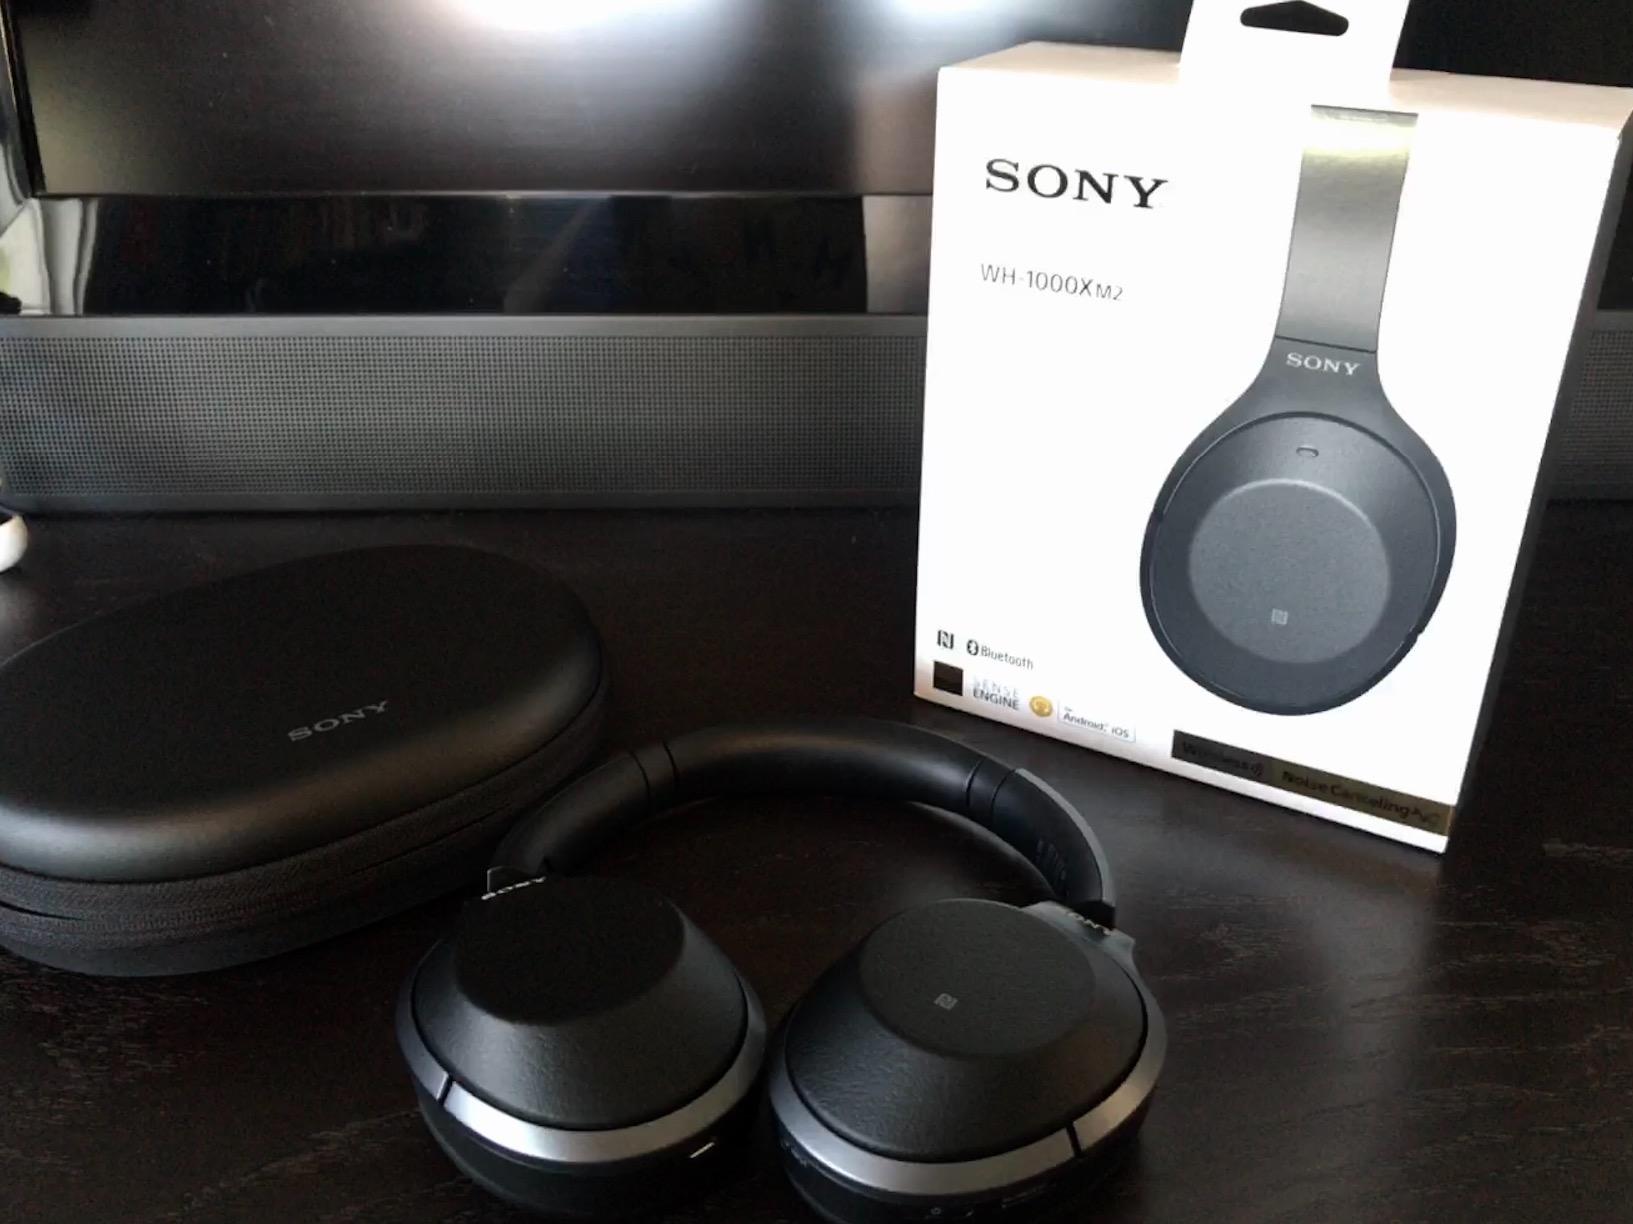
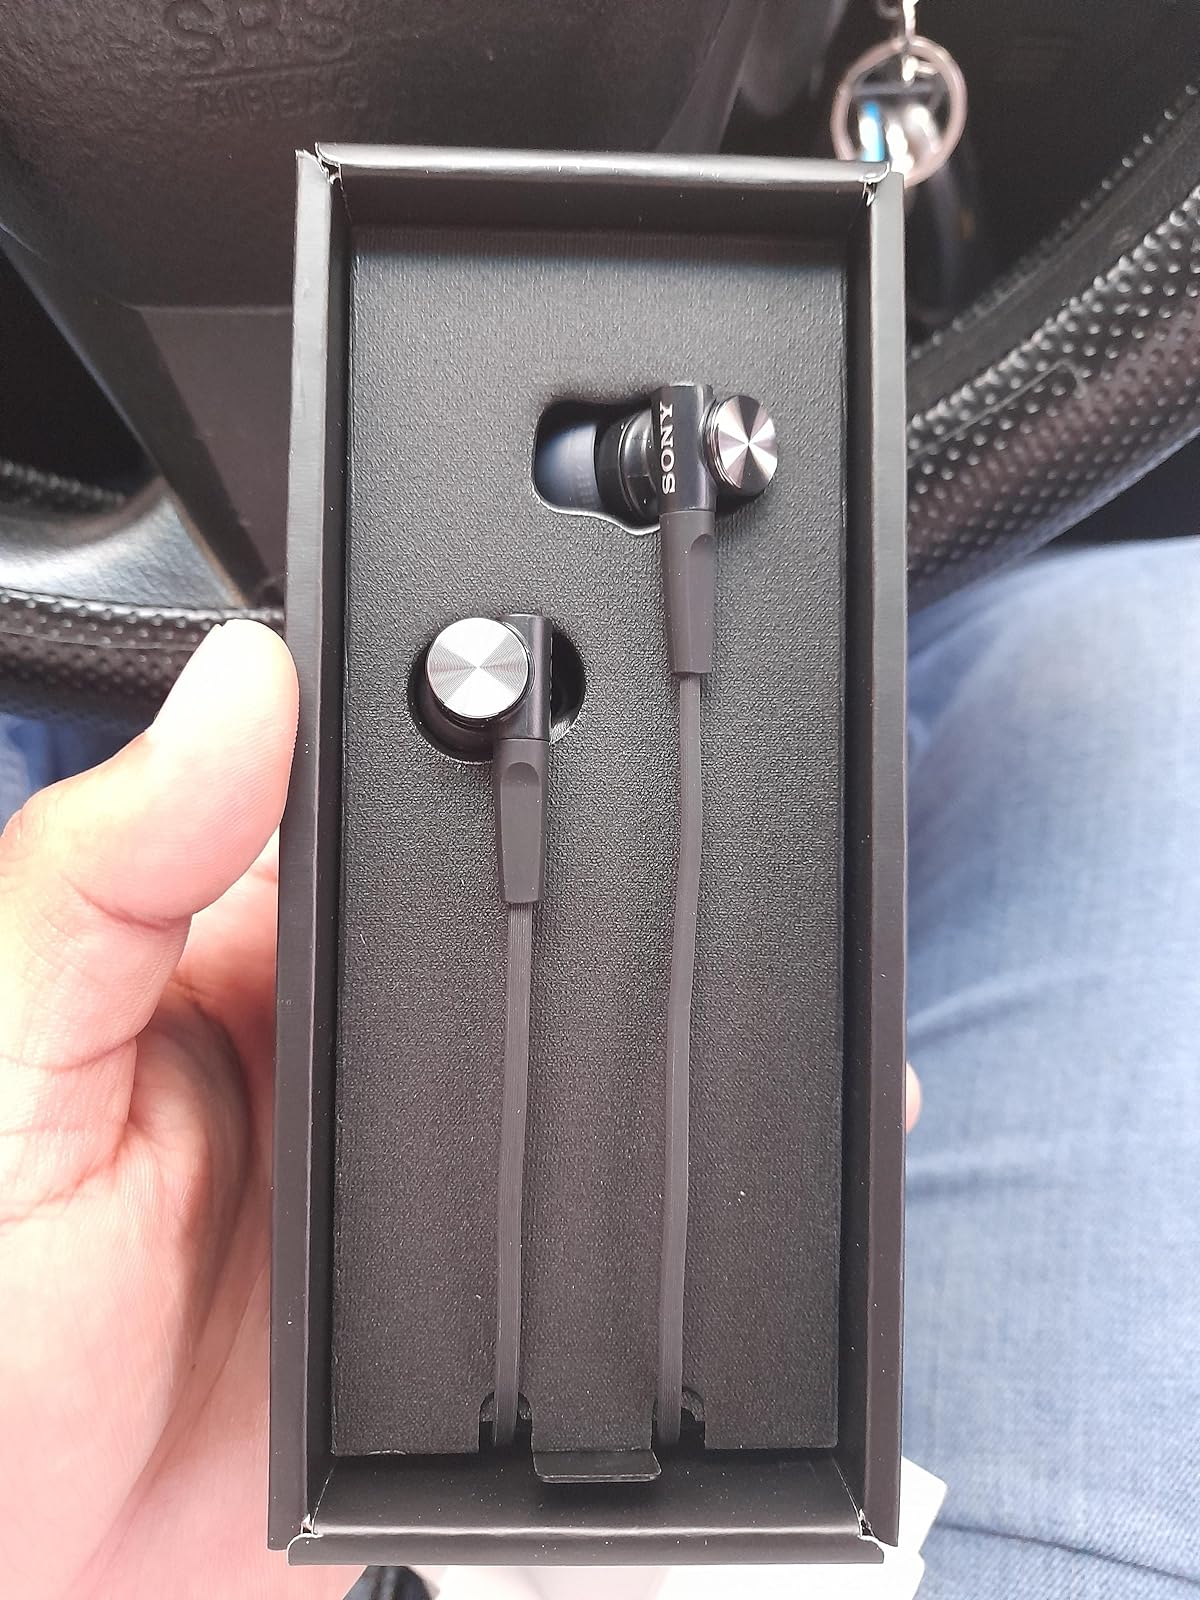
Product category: headphones
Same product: no